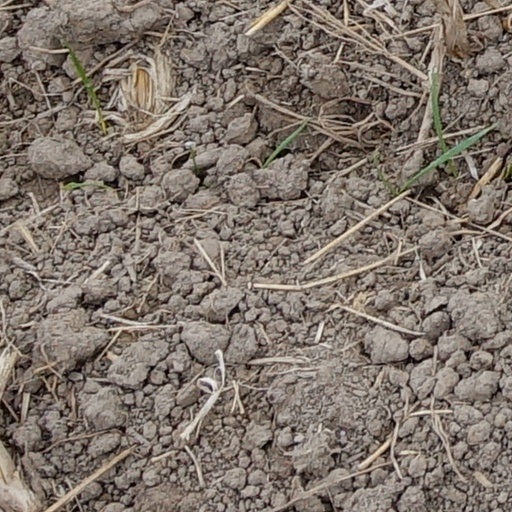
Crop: wheat